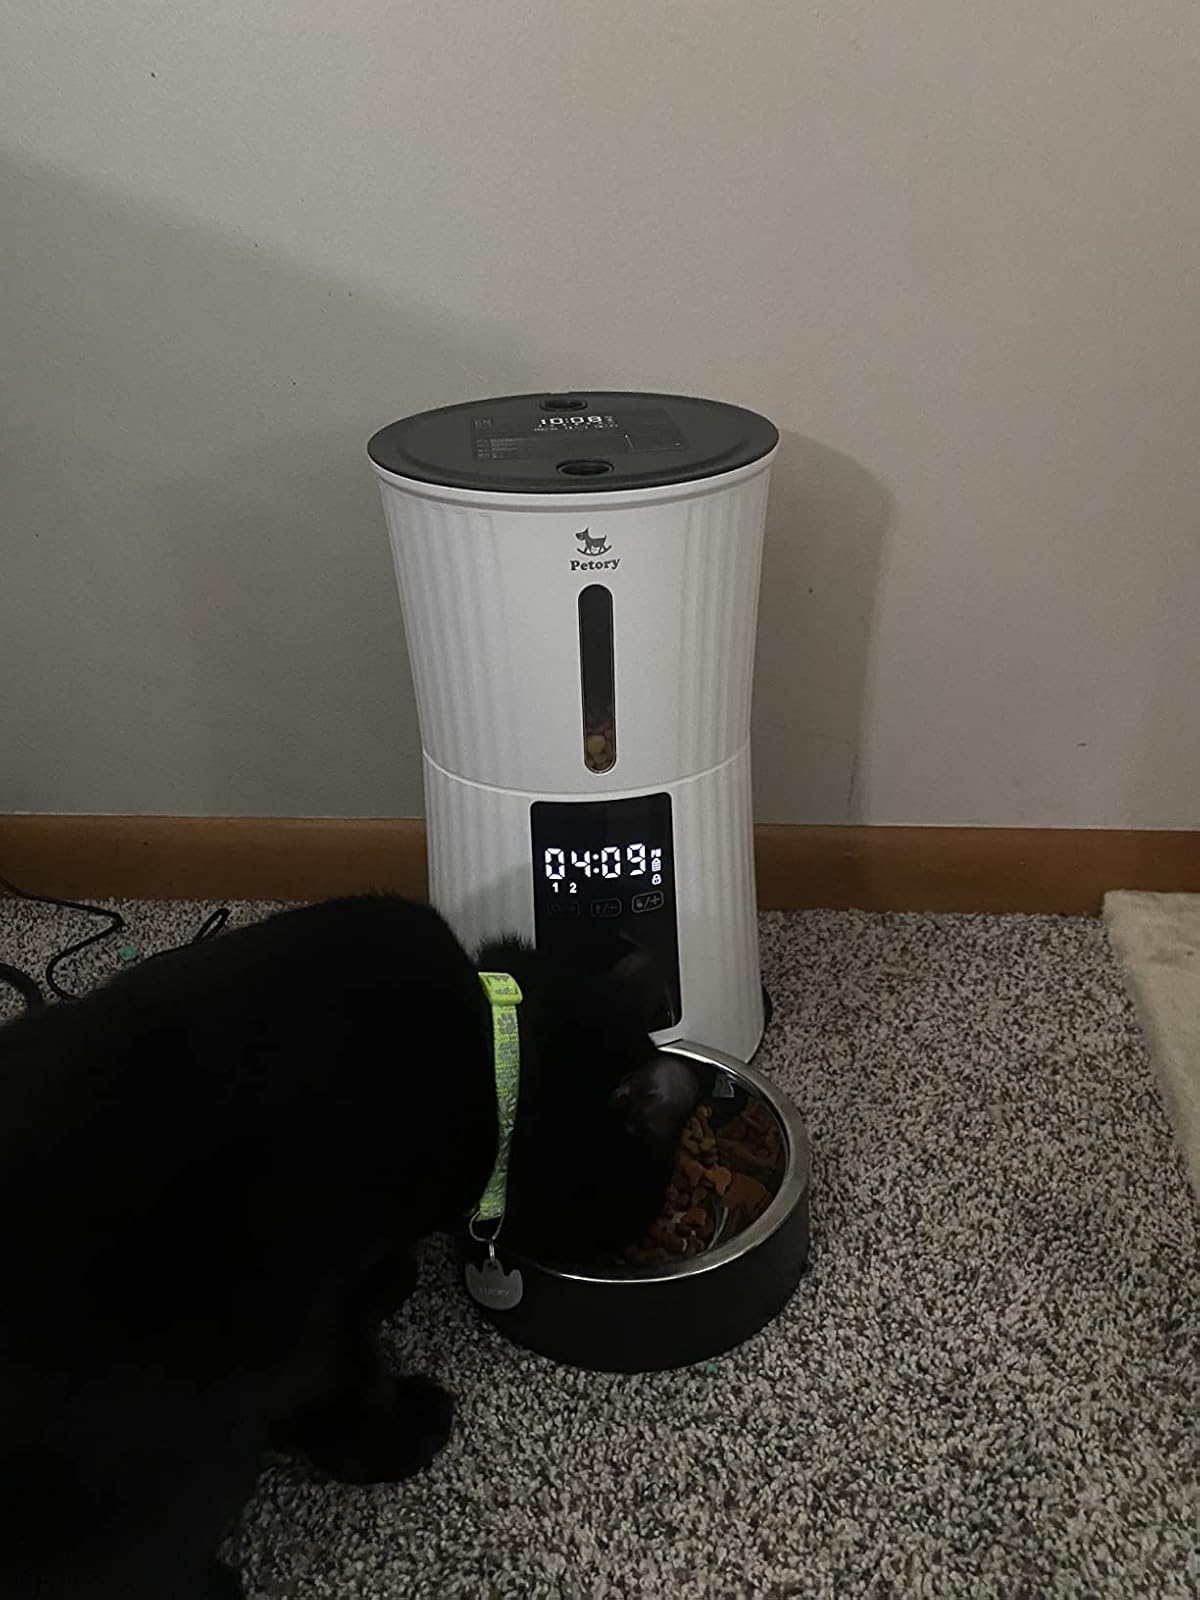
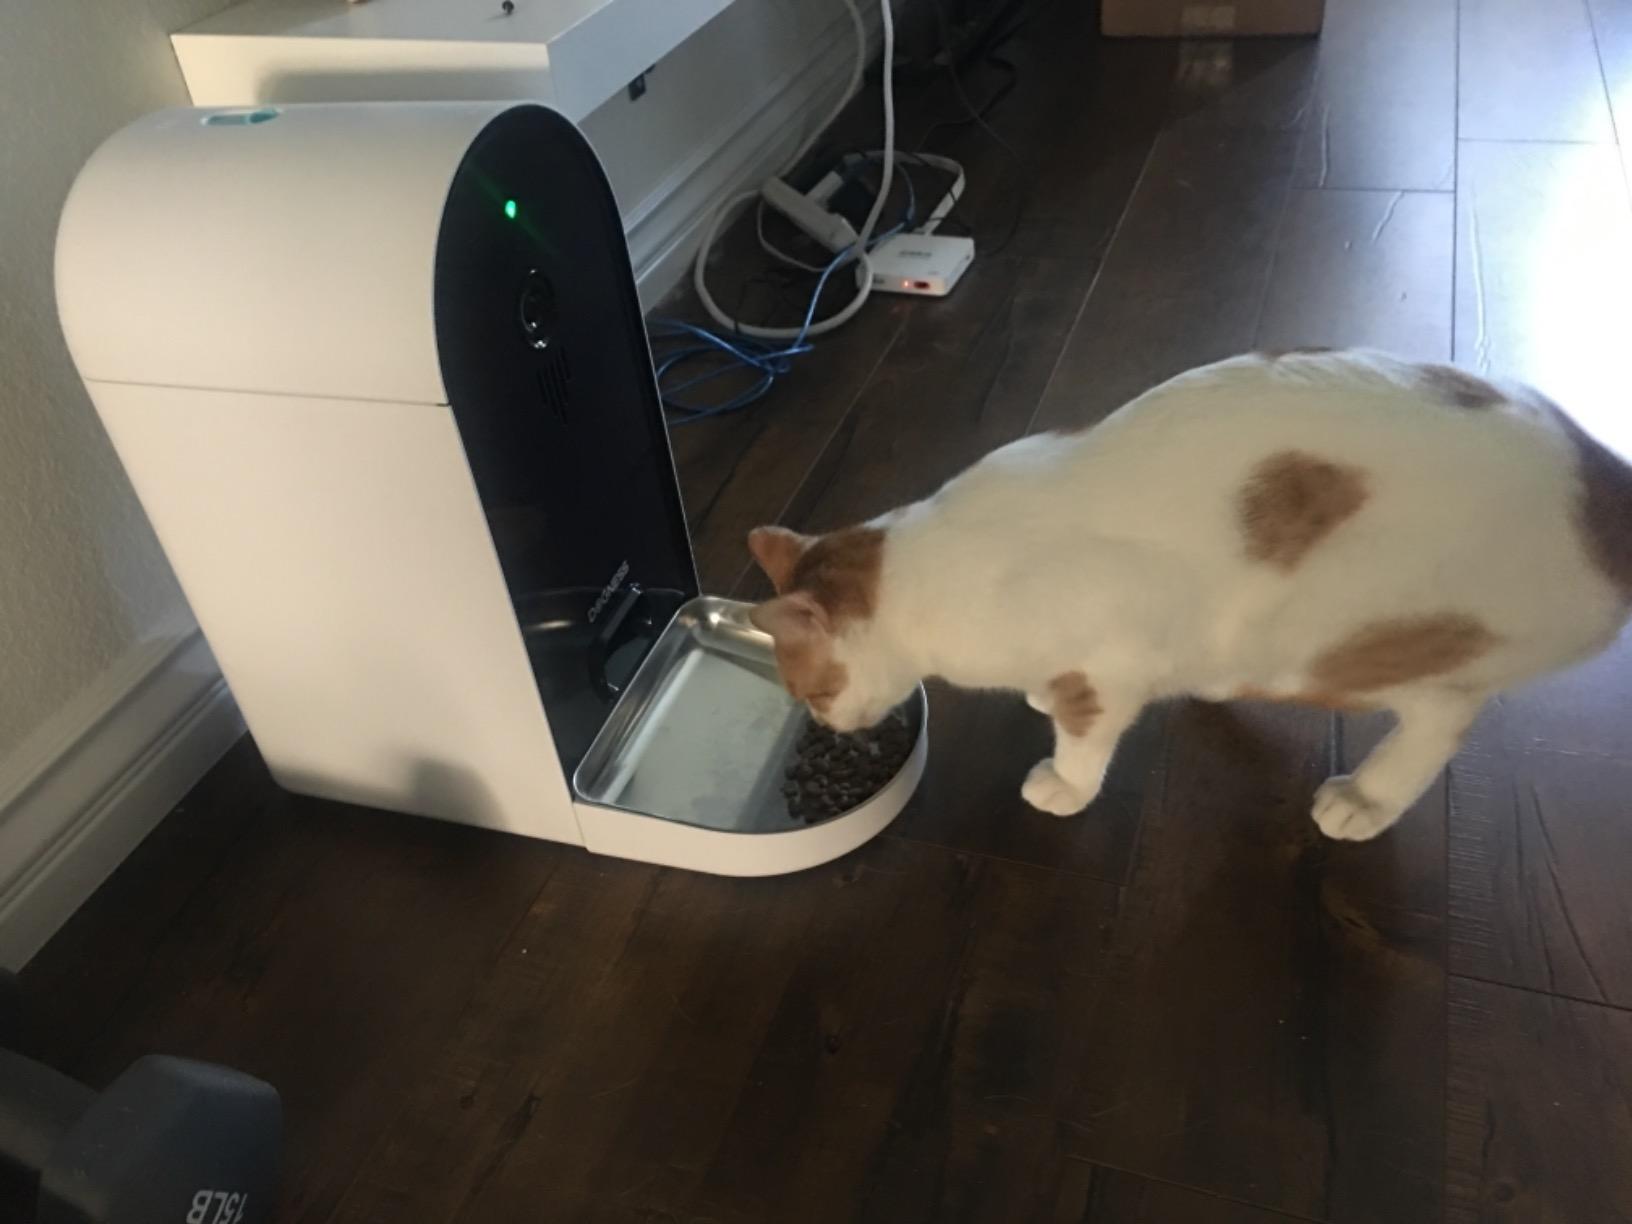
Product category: items_feeder
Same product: no